Brian Ownby

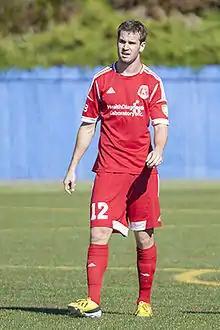
Ownby with the Richmond Kickers in 2013

On March 22, 2013, Ownby was sent to the USL Pro side Richmond Kickers on loan from the Dynamo until September 2013. He appeared in nineteen of Richmond's league matches scoring seven goals with six assists as well as both of their USL Cup matches. Richmond and Ownby finished the USL Pro regular season with the best overall record; winning the Commissioner's Cup.